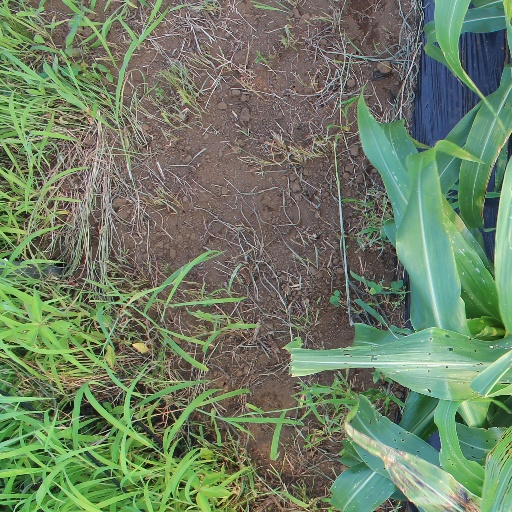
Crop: sorghum